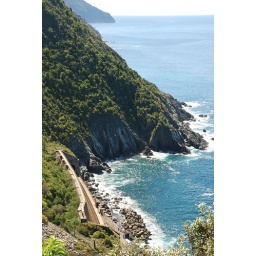
The train follows the coast down near the water but the hiking trails are much higher up.